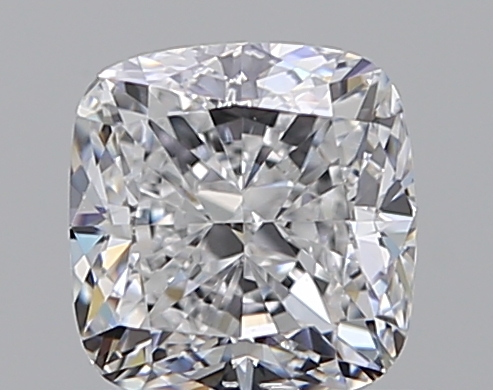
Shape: cushion
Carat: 0.7
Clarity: SI2
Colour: D
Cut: VG
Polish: EX
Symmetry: EX
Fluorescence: M
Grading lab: GIA
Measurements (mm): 4.91 x 4.72 x 3.38